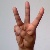
The image shows a hand gesture representing the letter 'W' in Indian Sign Language.